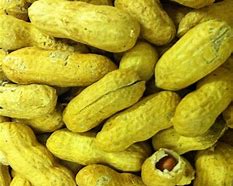
Label: peanut